Middletown Township, Delaware County, Pennsylvania

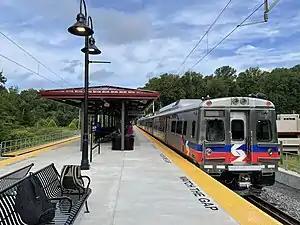
Wawa Station in August 2022

Middletown Township is served by SEPTA Regional Rail's Media/Wawa Line at Wawa Station, which opened on August 21, 2022, with a 600 car garage, and Elwyn station, providing train service to Philadelphia. SEPTA provides Suburban Bus service to Middletown Township along Route 110, which runs between Penn State Brandywine and the 69th Street Transportation Center, Route 111, which runs between Chadds Ford and the 69th Street Transportation Center, Route 114, which runs between Wawa Station and the Darby Transit Center, and Route 117, which runs between Penn State Brandywine and the I-95 Industrial Park.